Le National (France)

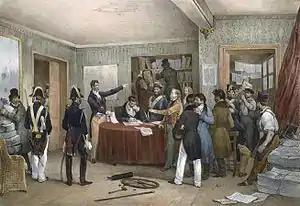
A government raid on the offices of "Le National" during the July Revolution, July 27, 1830

Le National was a French daily founded in 1830 by Adolphe Thiers, Armand Carrel, François-Auguste Mignet and the librarian-editor Auguste Sautelet, as the mouthpiece of the liberal opposition to the Second Restoration.